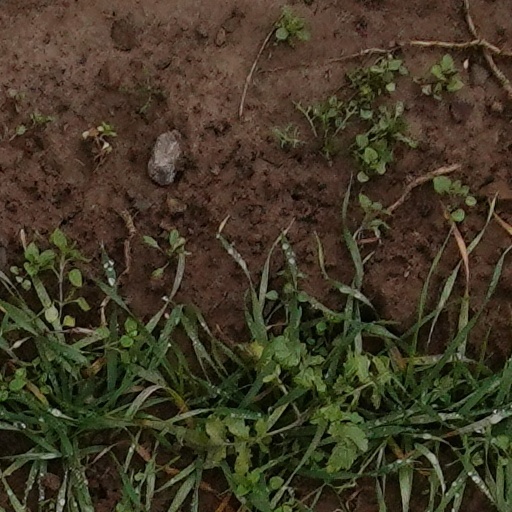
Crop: wheat